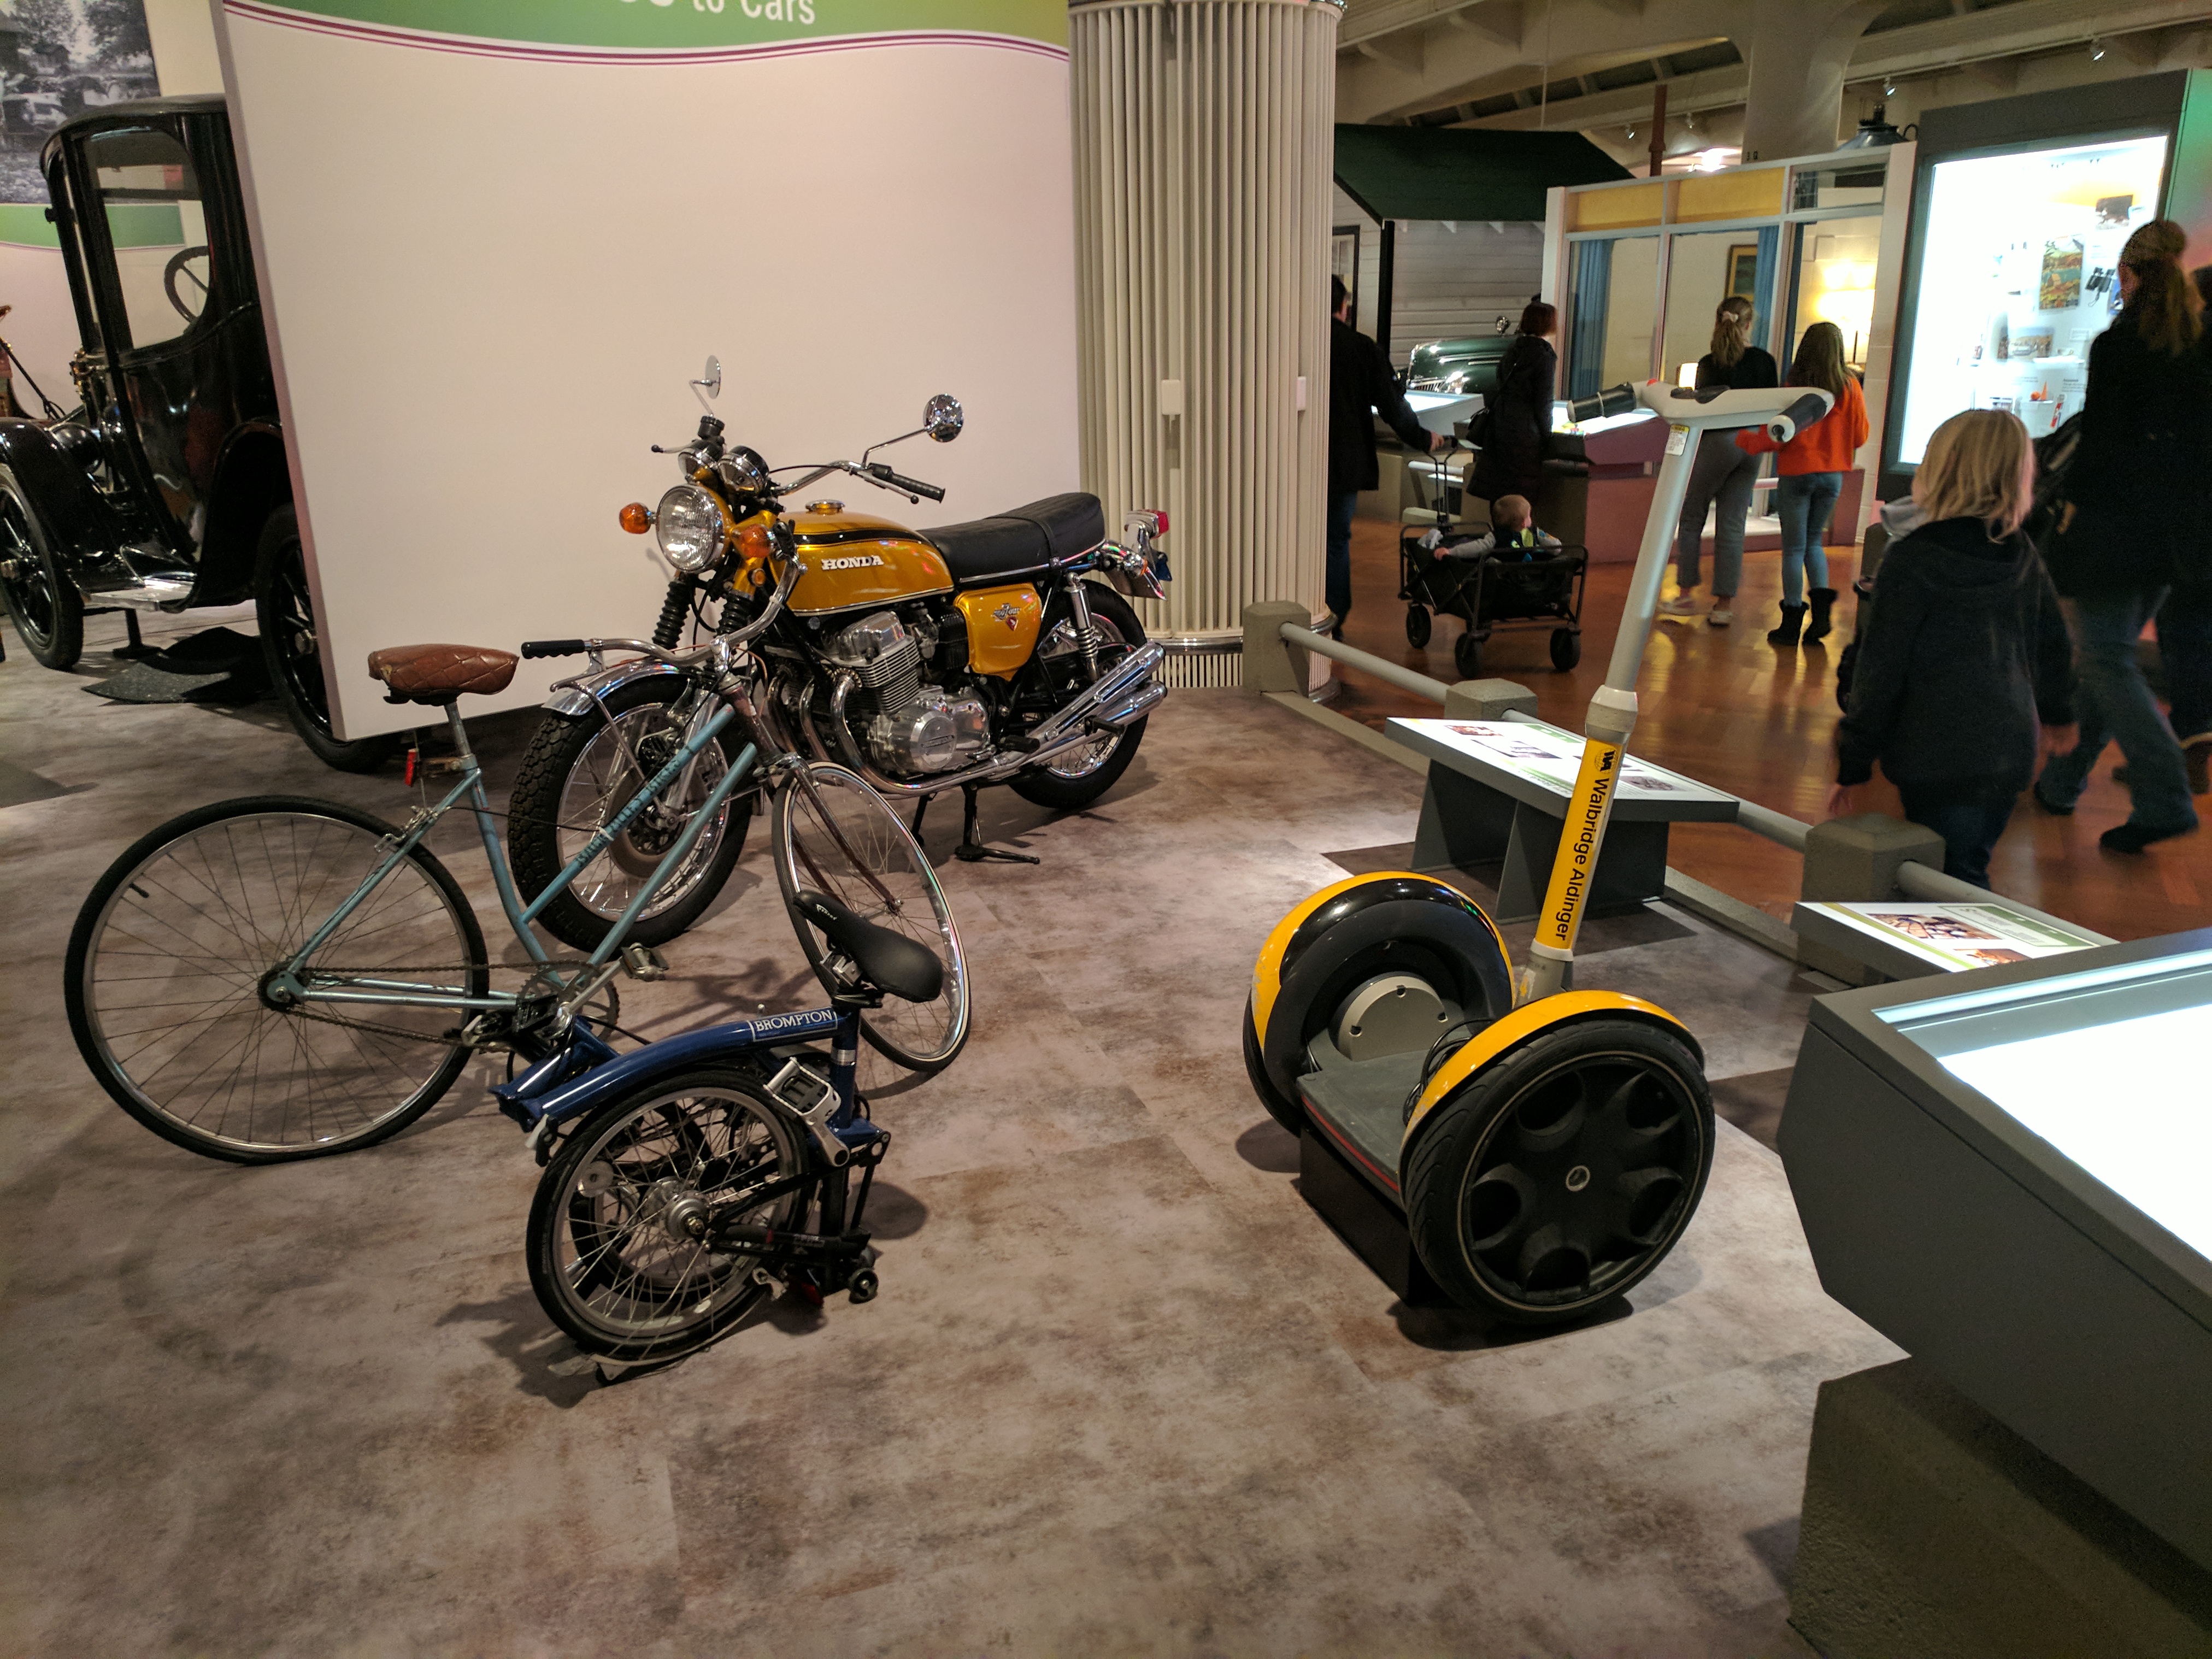
ford, museum, car, cars, auto, automobile, automobiles, machine, machines, vehicle, motor vehicle, tire, automotive tire, transport, bicycle, wheel, bicycle wheel, floor, rim, spoke, automotive design, flooring, room, automotive wheel system, bicycle tire, Bicycle trainer, bicycle part, auto part, workshop, bicycle accessory, motorcycle